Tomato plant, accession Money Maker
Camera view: vertical (180 deg); turntable rotation: 210 degrees
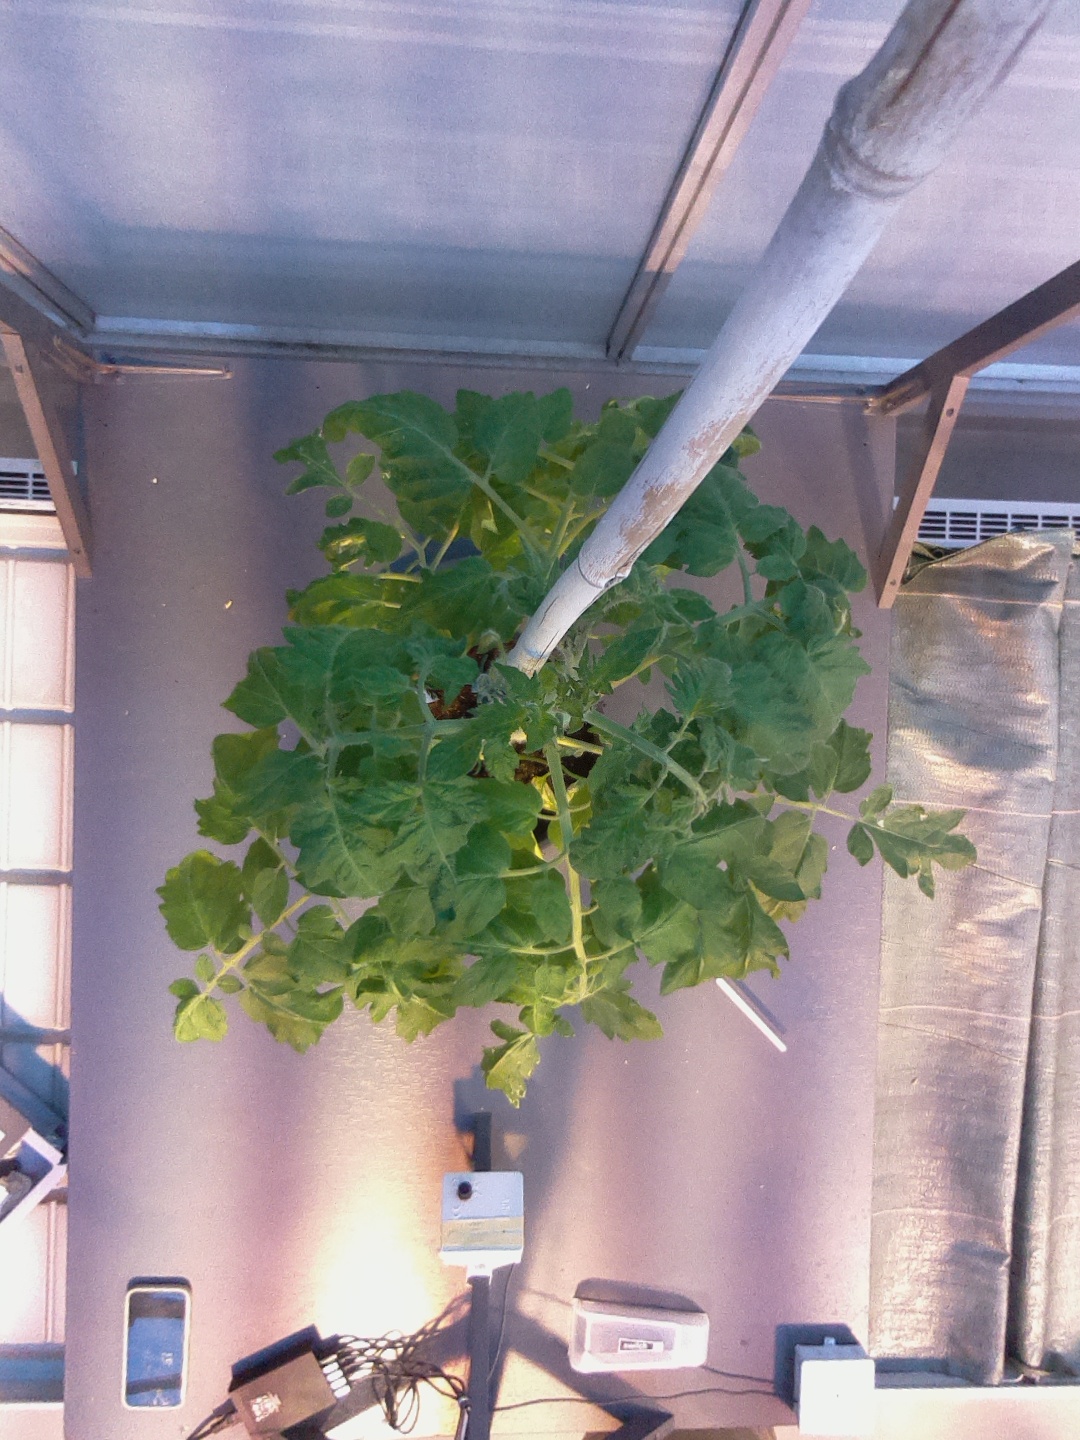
BBCH growth stage 60: First flowers open